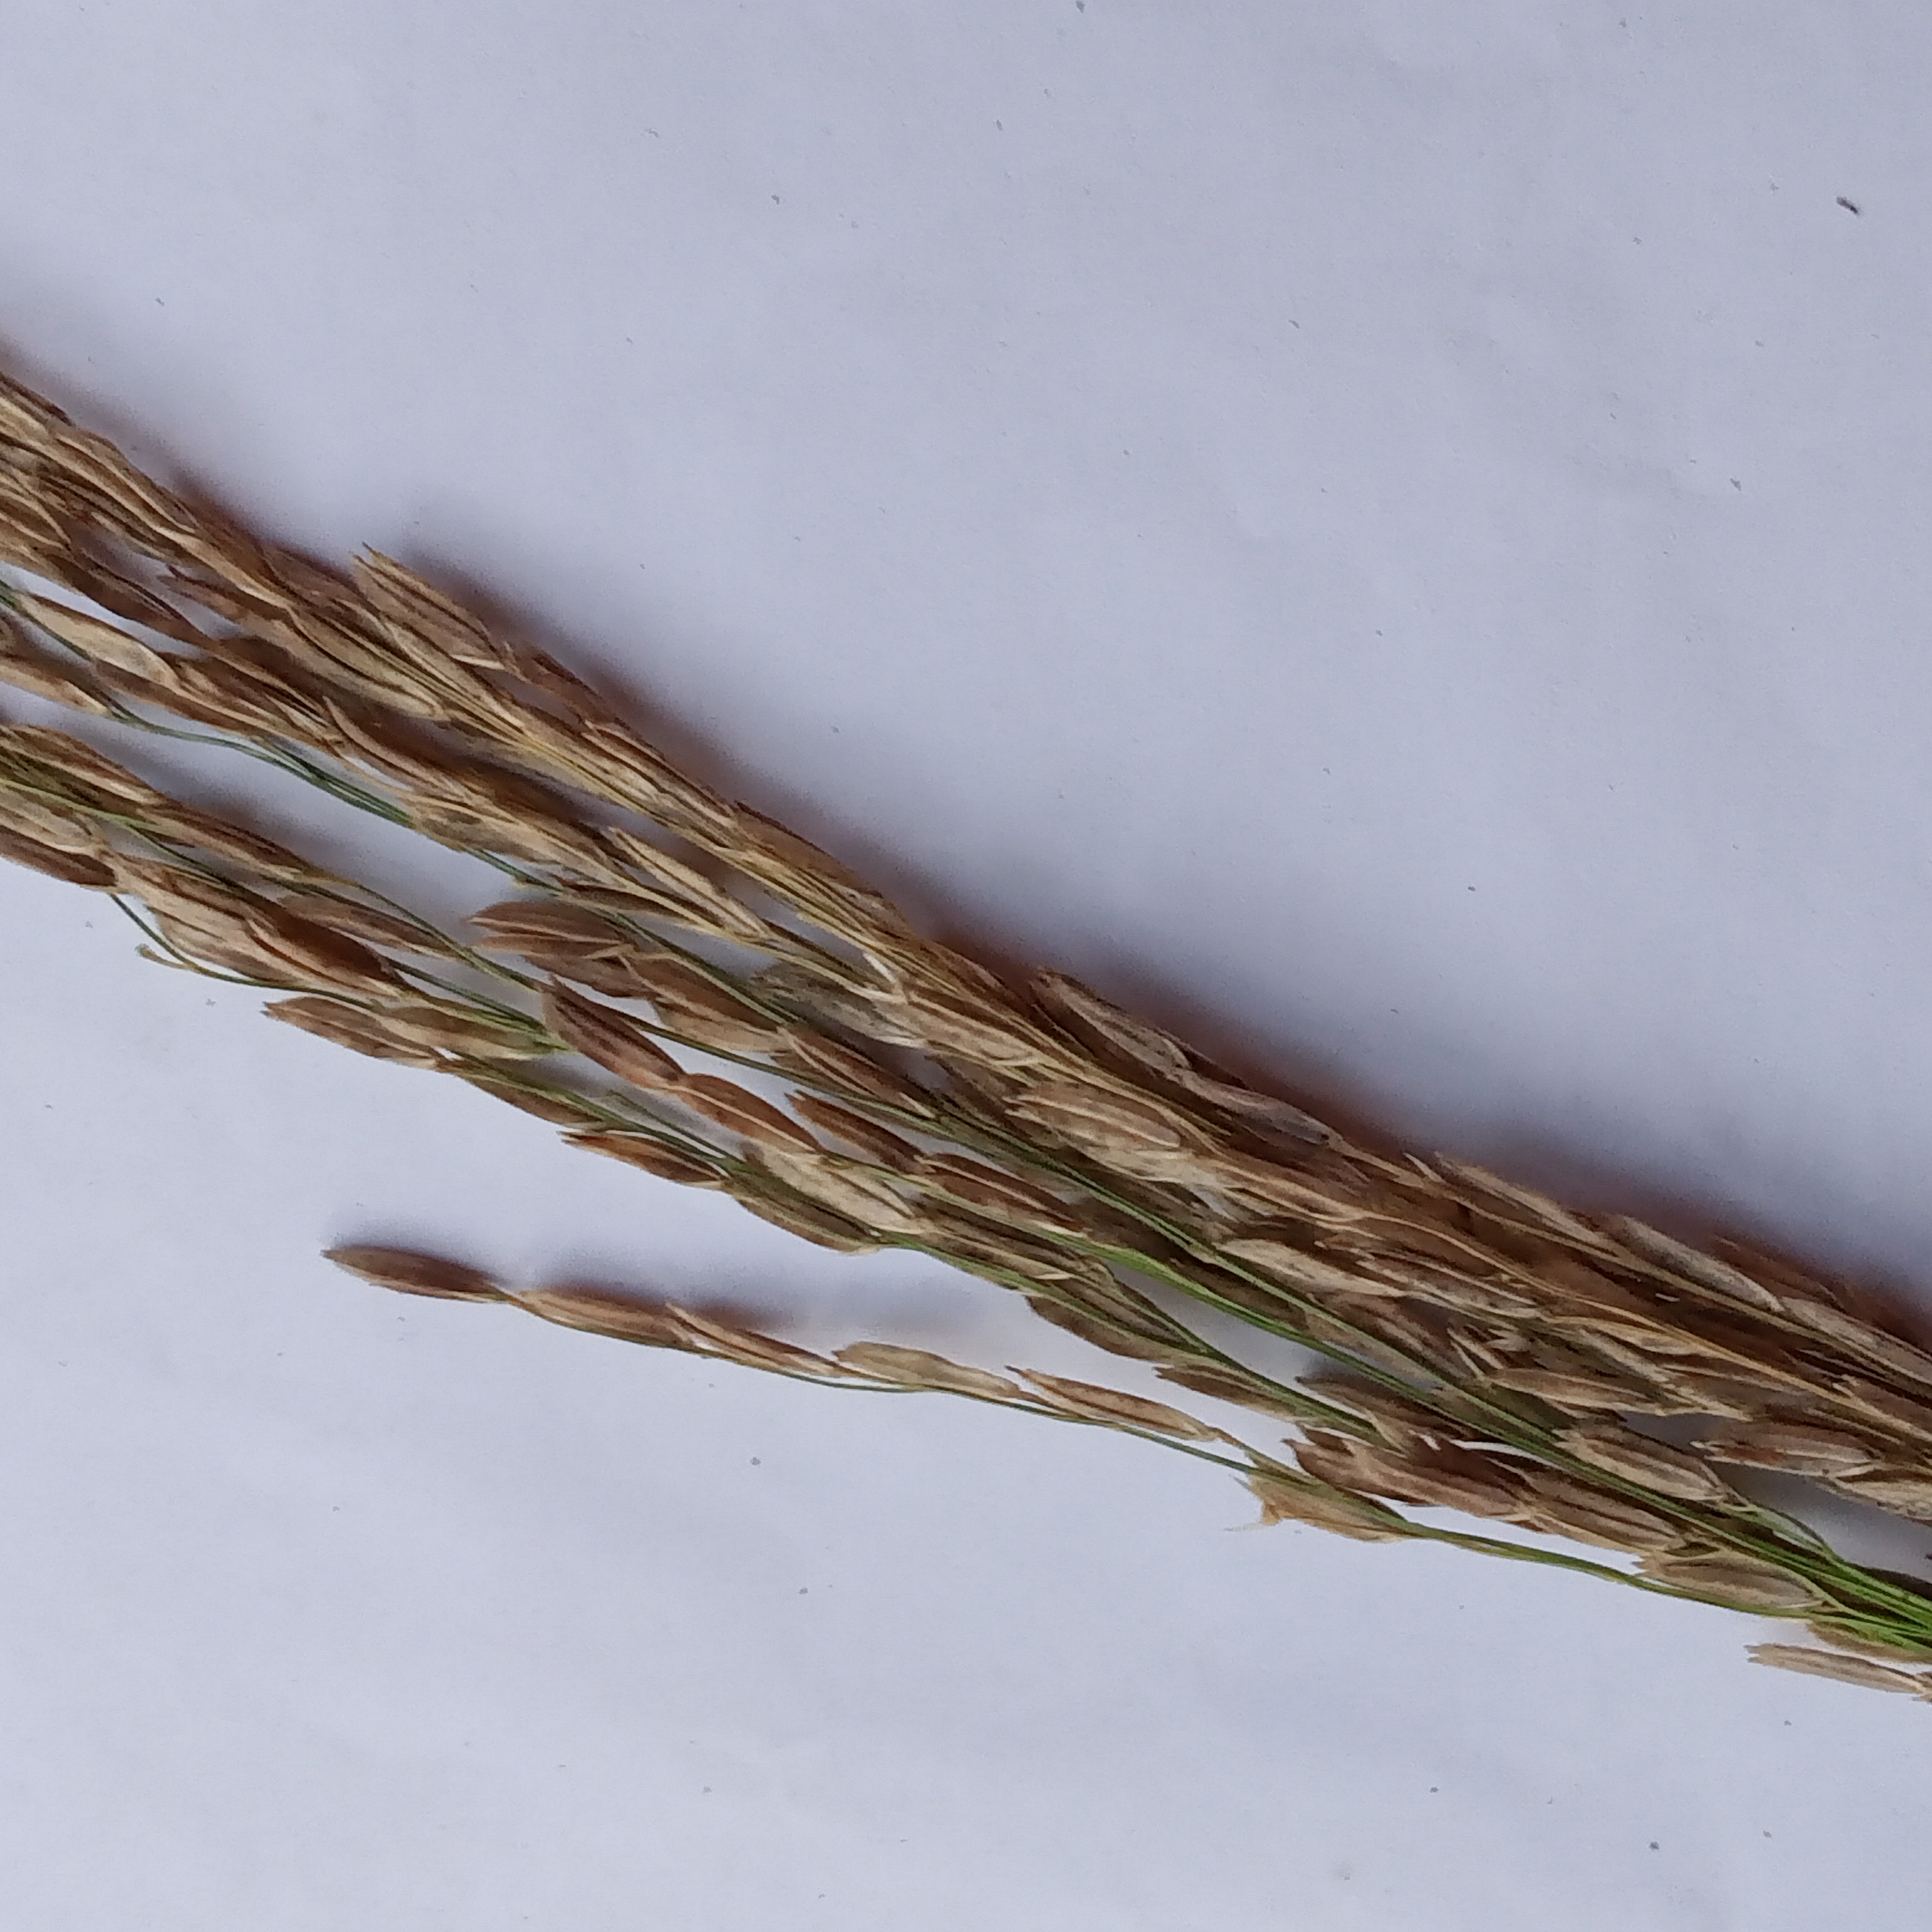
Nhãn: Bệnh Đạo ôn lá và cổ bông (Rice leaf and neck blast)